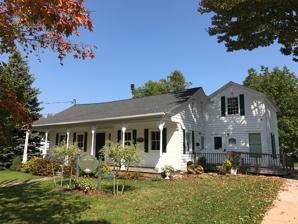
Building: John Borland House
Country: Canada
Year built: 1828
Historic house in New York, United States United States historic place John Borland House U.S. National Register of Historic Places Show map of New York Show map of the United States Location Market St., Cape Vincent, New York Coordinates 44°7′36″N 76°20′12″W / 44.12667°N 76.33667°W / 44.12667; -76.33667 Area less than one acre Built c. 1823 Architectural style Federal MPS Cape Vincent Town and Village MRA NRHP reference No. 85002453 Added to NRHP September 27, 1985 The John Borland House is a historic house located on Market Street in Cape Vincent , Jefferson County, New York . Description and history It is a 1 + 1 ⁄ 2 -story, five-bay-wide, wood-framed single dwelling with a gabled roof . It was constructed between 1818 and 1828 in a vernacular Federal style. It has a 1 + 1 ⁄ 2 -story ell attached to the south side that exhibits Greek Revival details. In 1937, Stuyvesant Fish donated the house to the village for use as a community center. It was listed on the National Register of Historic Places on September 27, 1985. References